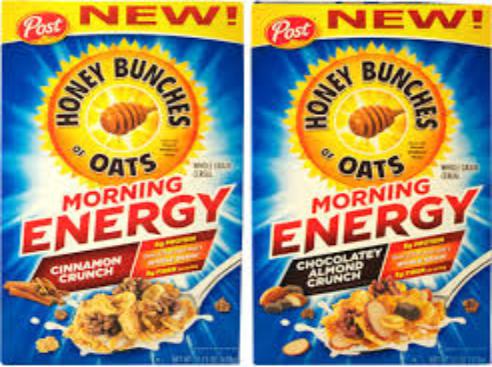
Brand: Honey Bunches of Oats
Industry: Food